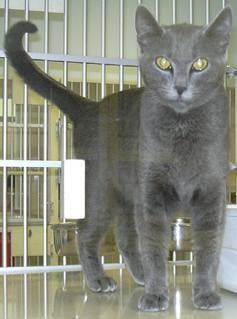
cat